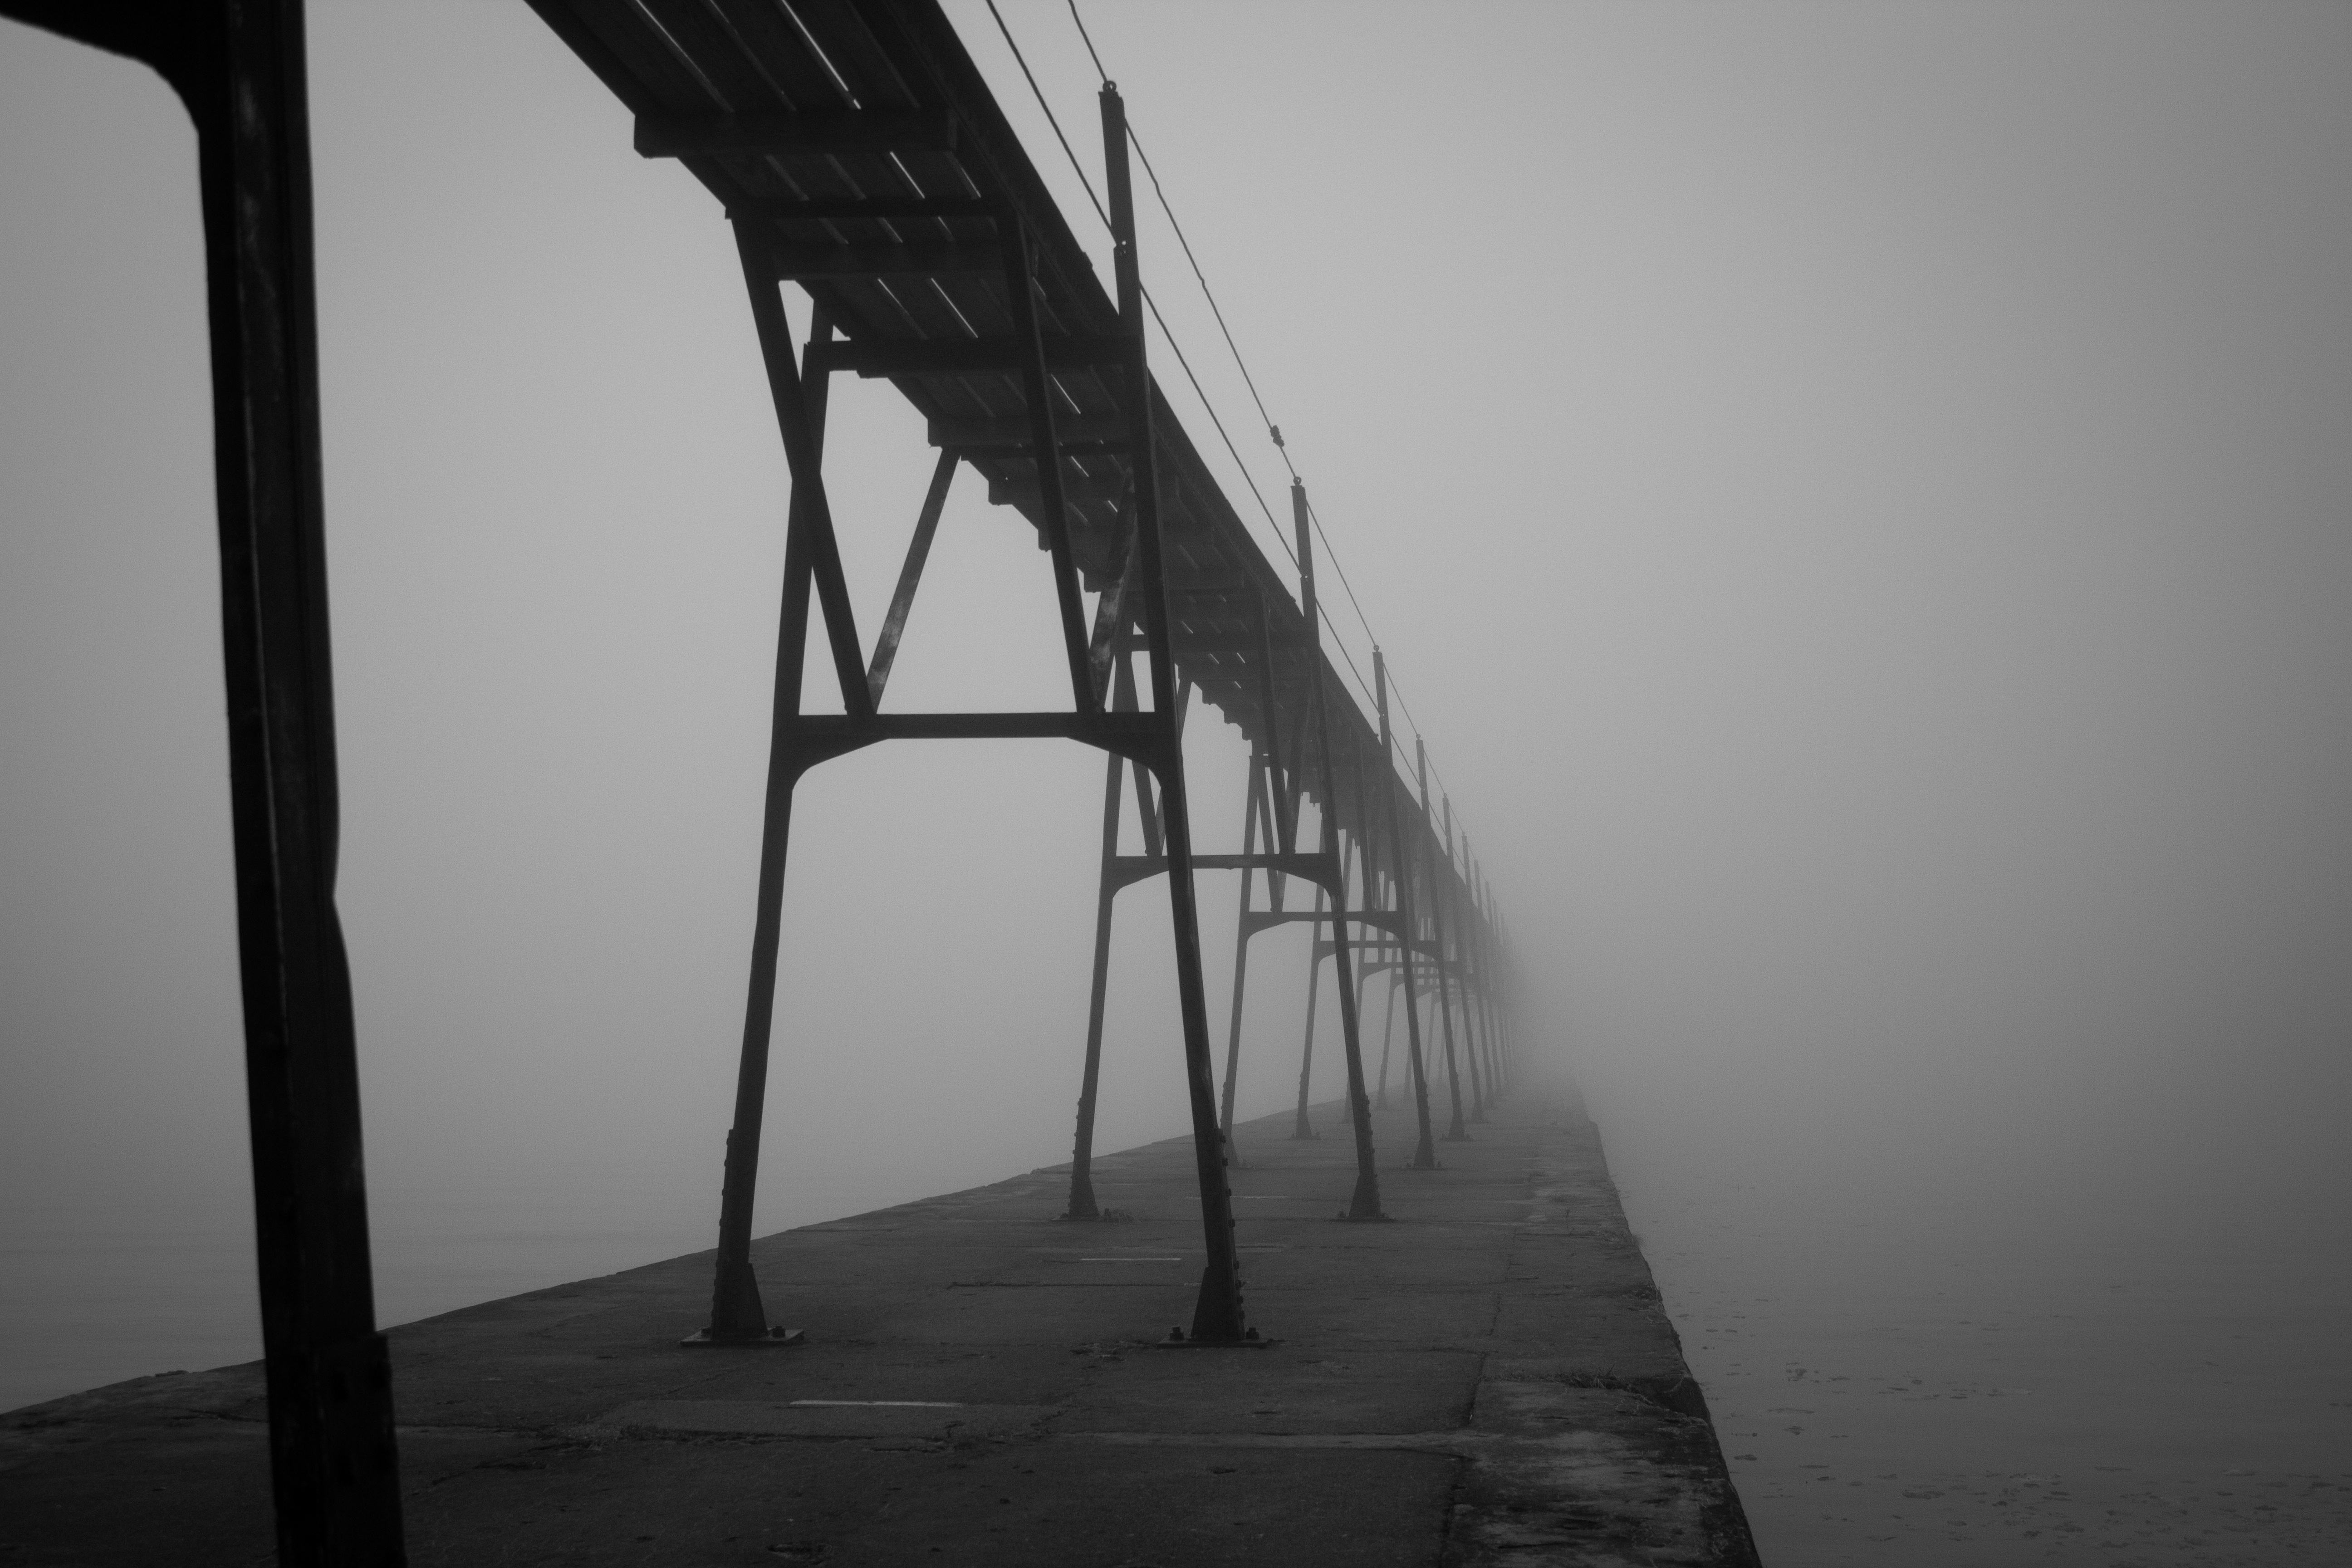
light, black and white, fog, white, line, darkness, black, monochrome, shape, monochrome photography, atmospheric phenomenon